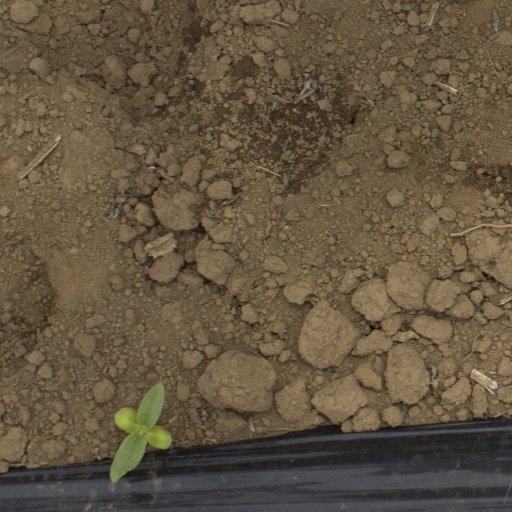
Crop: Jerusalem artichoke